The Man from Majorca

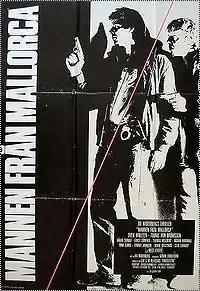
Theatrical poster

The Man from Majorca is a 1984 Swedish crime thriller film directed by Bo Widerberg. It is based on the novel "The Pig Party" by Leif G. W. Persson. The film stars Sven Wollter and Tomas von Brömssen.